Lake Ponte Vittorio

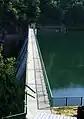
The dam crest seen from the north

The dam, 33 m high, was built in 1953 to create a reservoir that would regulate the water supply for industrial users located further downstream along the course of the Strona. It is managed by the "Società Acquedotto Industriale Vallestrona"; in addition to the aforementioned industrial use, the lake's water is also used for drinking water purposes.